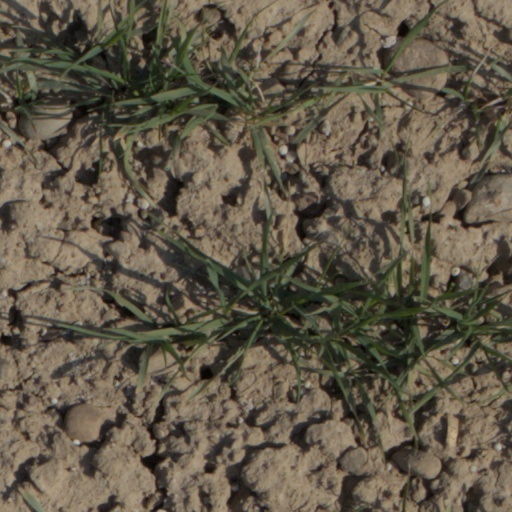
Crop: wheat